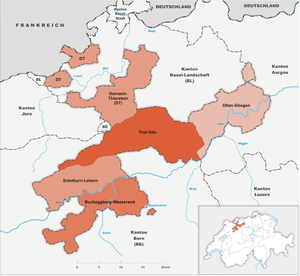
Cet article présente une liste des districts du canton de Soleure en Suisse.